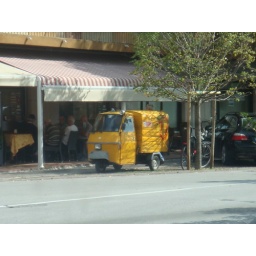
This is a little one person truck that you see driving around Italy.